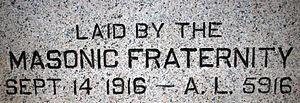
Anno Mundi, abrégé AM, est une ère calendérique débutant au moment de la création d'Adam par Dieu, utilisée par certains chroniqueurs chrétiens, en particulier dans le monde byzantin où elle fut adoptée par le calendrier civil jusqu’à la chute de Constantinople. La Russie en hérita jusqu’en 1700. Le calendrier hébraïque utilise aussi une telle ère, débutant environ un an avant la date de la création. Il existe aussi une Anno Mundi franc-maçonne.